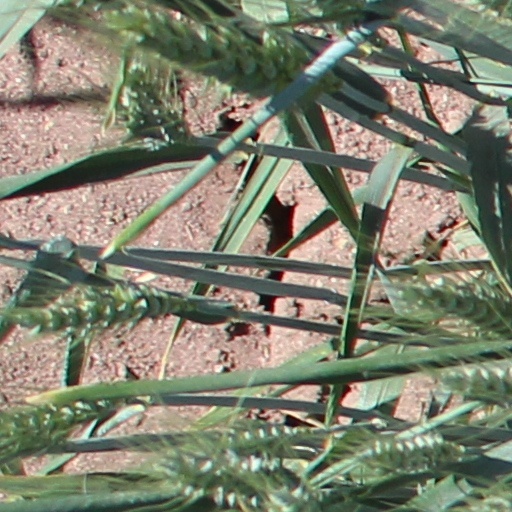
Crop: wheat